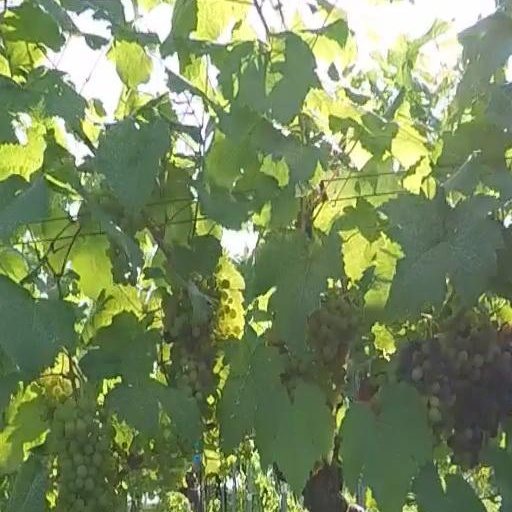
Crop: grape